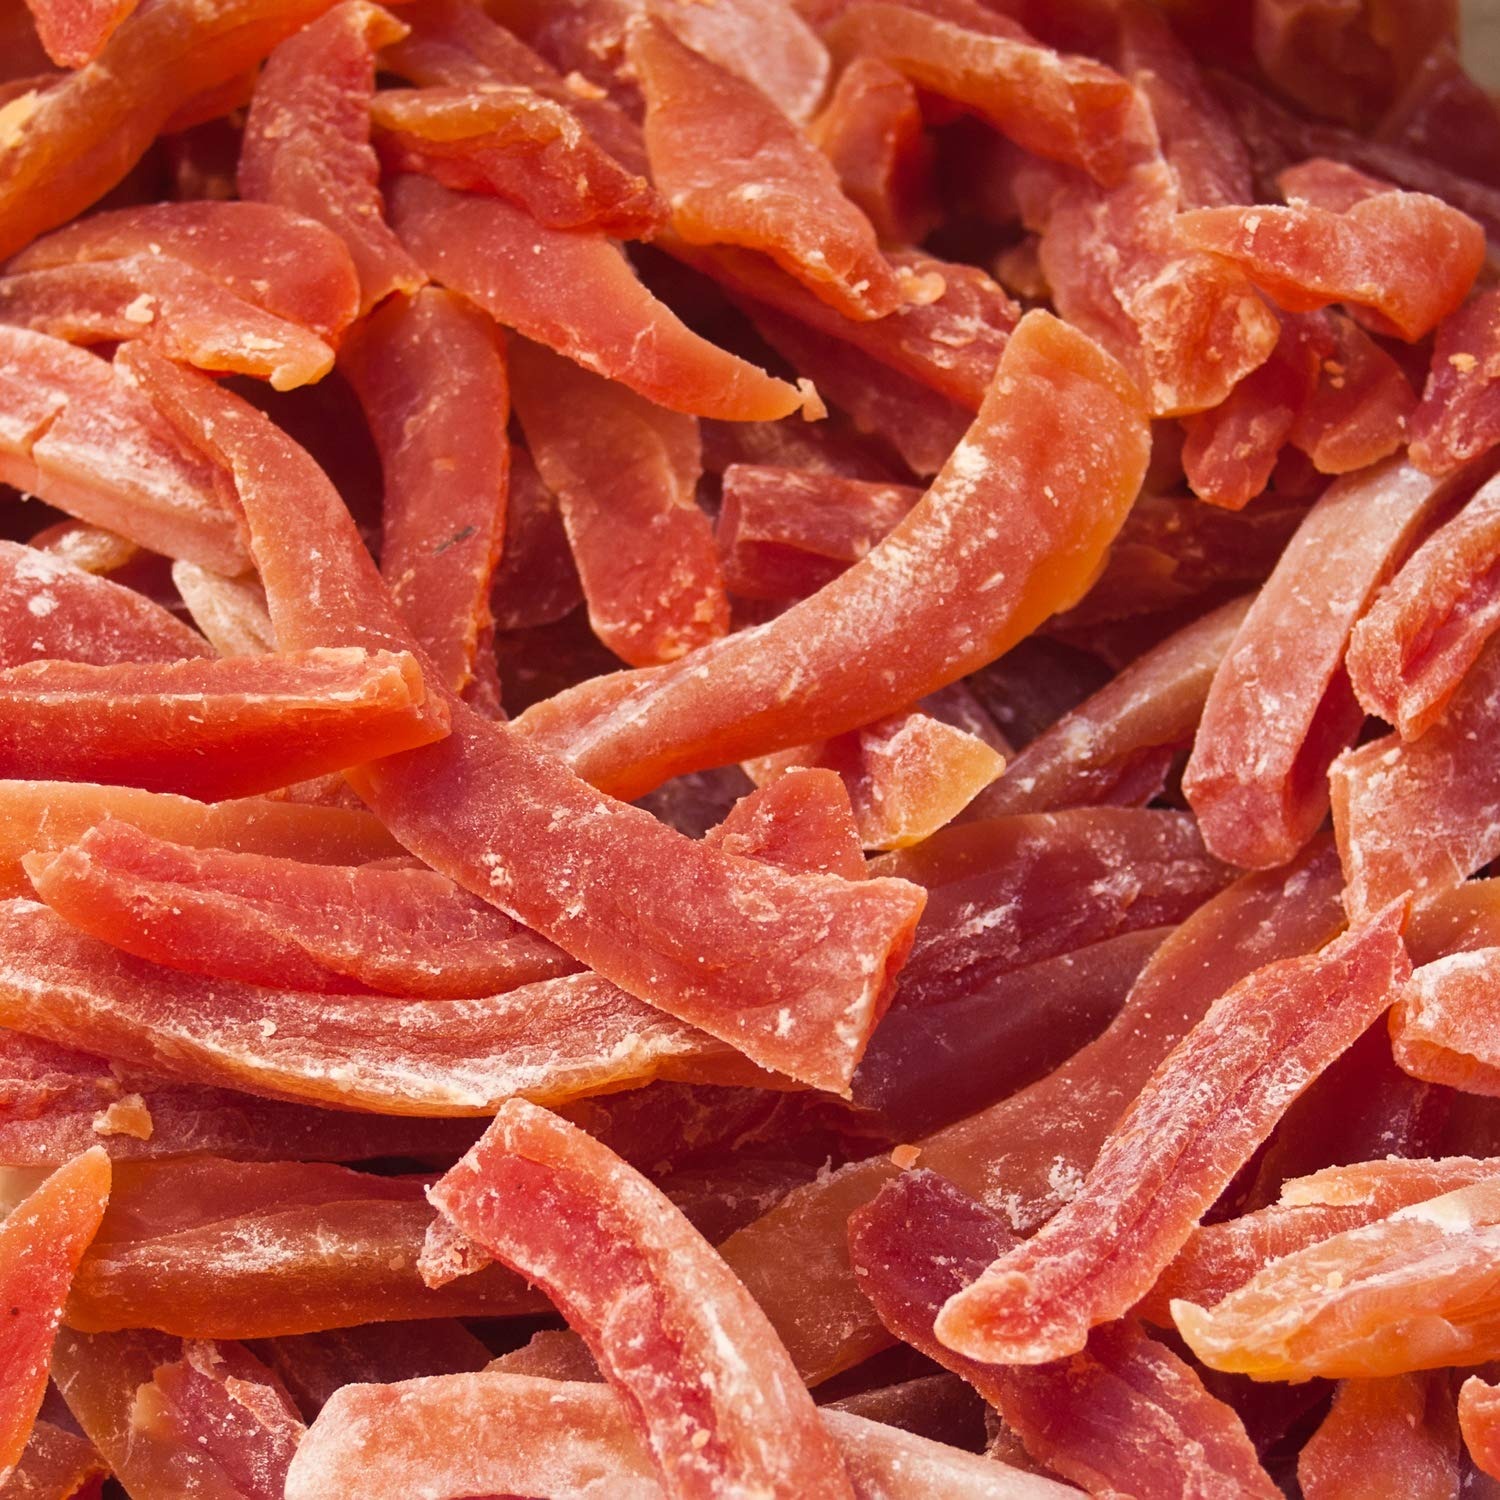
Item Name: Dried Papaya Spears by Its Delish, 2 Lbs Bulk - Delicious Candied Papaya Fruit Sticks
Value: 32.0
Unit: Ounce

Price: 18.99